Alice of Champagne

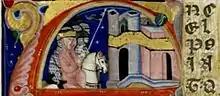
Alice's arrival at Acre

Alice of Champagne (1193 – 1246) was the queen consort of Cyprus from 1210 to 1218, regent of Cyprus from 1218 to 1232, and regent of Jerusalem from 1243 to 1246. She was the eldest daughter of Queen Isabella I of Jerusalem and Count Henry II of Champagne. In 1210, Alice married her stepbrother Hugh I of Cyprus, receiving the County of Jaffa as her dowry. After her husband's death in 1218, she assumed the regency for their infant son, King Henry I, but her maternal uncle Philip of Ibelin became the actual head of state administration as bailli (governor).